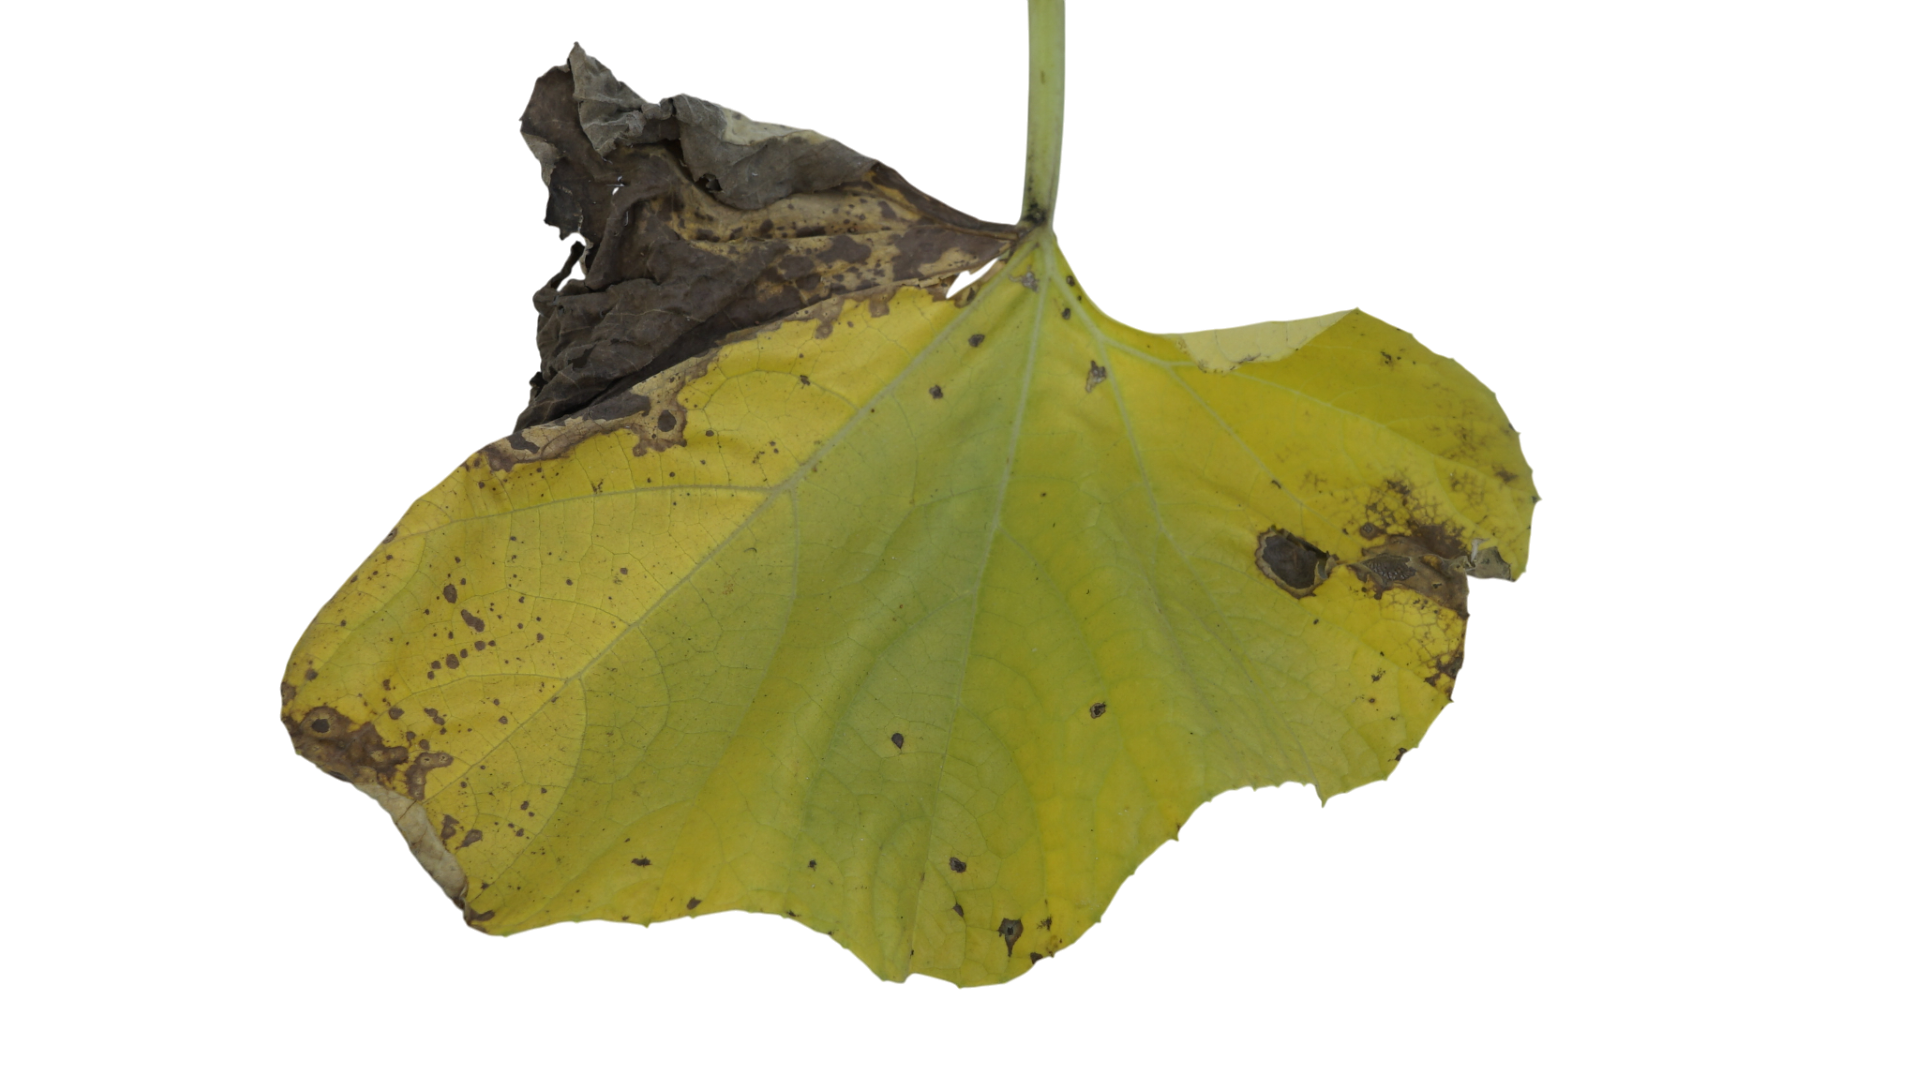
Crop: Bottle Gourd
Label: Downy_Mildew